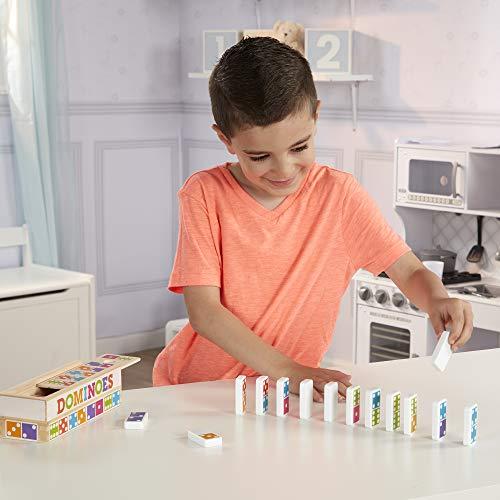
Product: Melissa & Doug Dominoes Tabletop Game (28 Tiles in Wooden Storage Box, Great Gift for Girls and Boys - Best for 4, 5, 6 Year Olds and Up)
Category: Toys & Games | Games & Accessories | Tile Games
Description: Traditional game of dominoes for kids in wooden storage box.
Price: $16.99
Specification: ProductDimensions:8x2.4x2.4inches|ItemWeight:1.59pounds|ShippingWeight:1.59pounds(Viewshippingratesandpolicies)|ASIN:B07V6V7C9D|Itemmodelnumber:30388|Manufacturerrecommendedage:4-15years